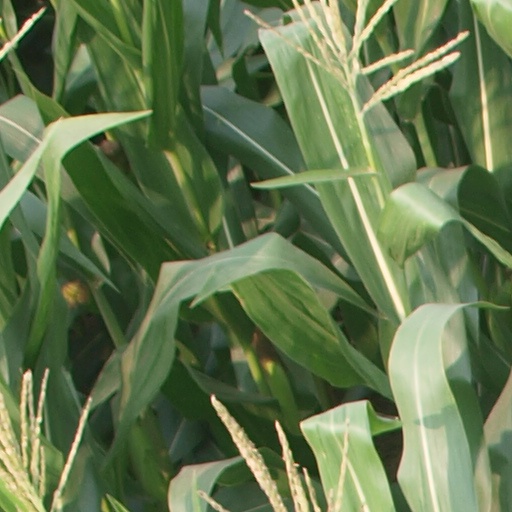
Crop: maize; corn